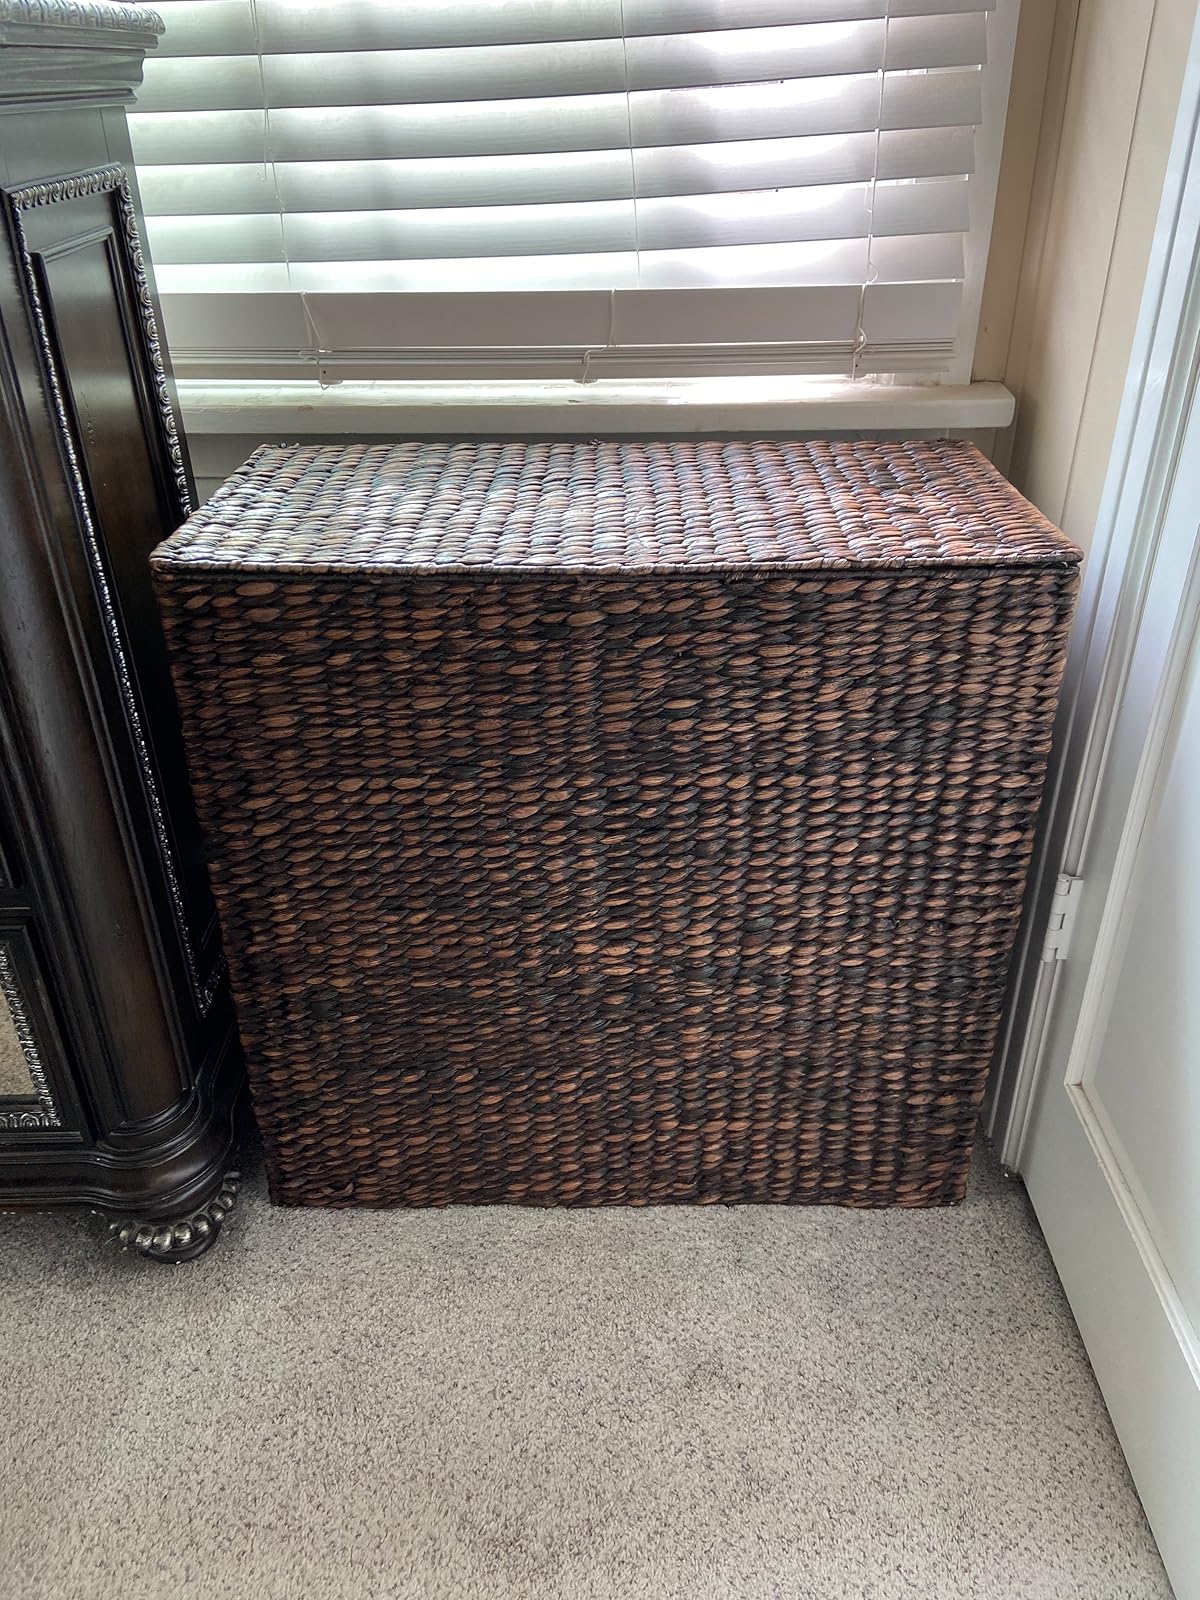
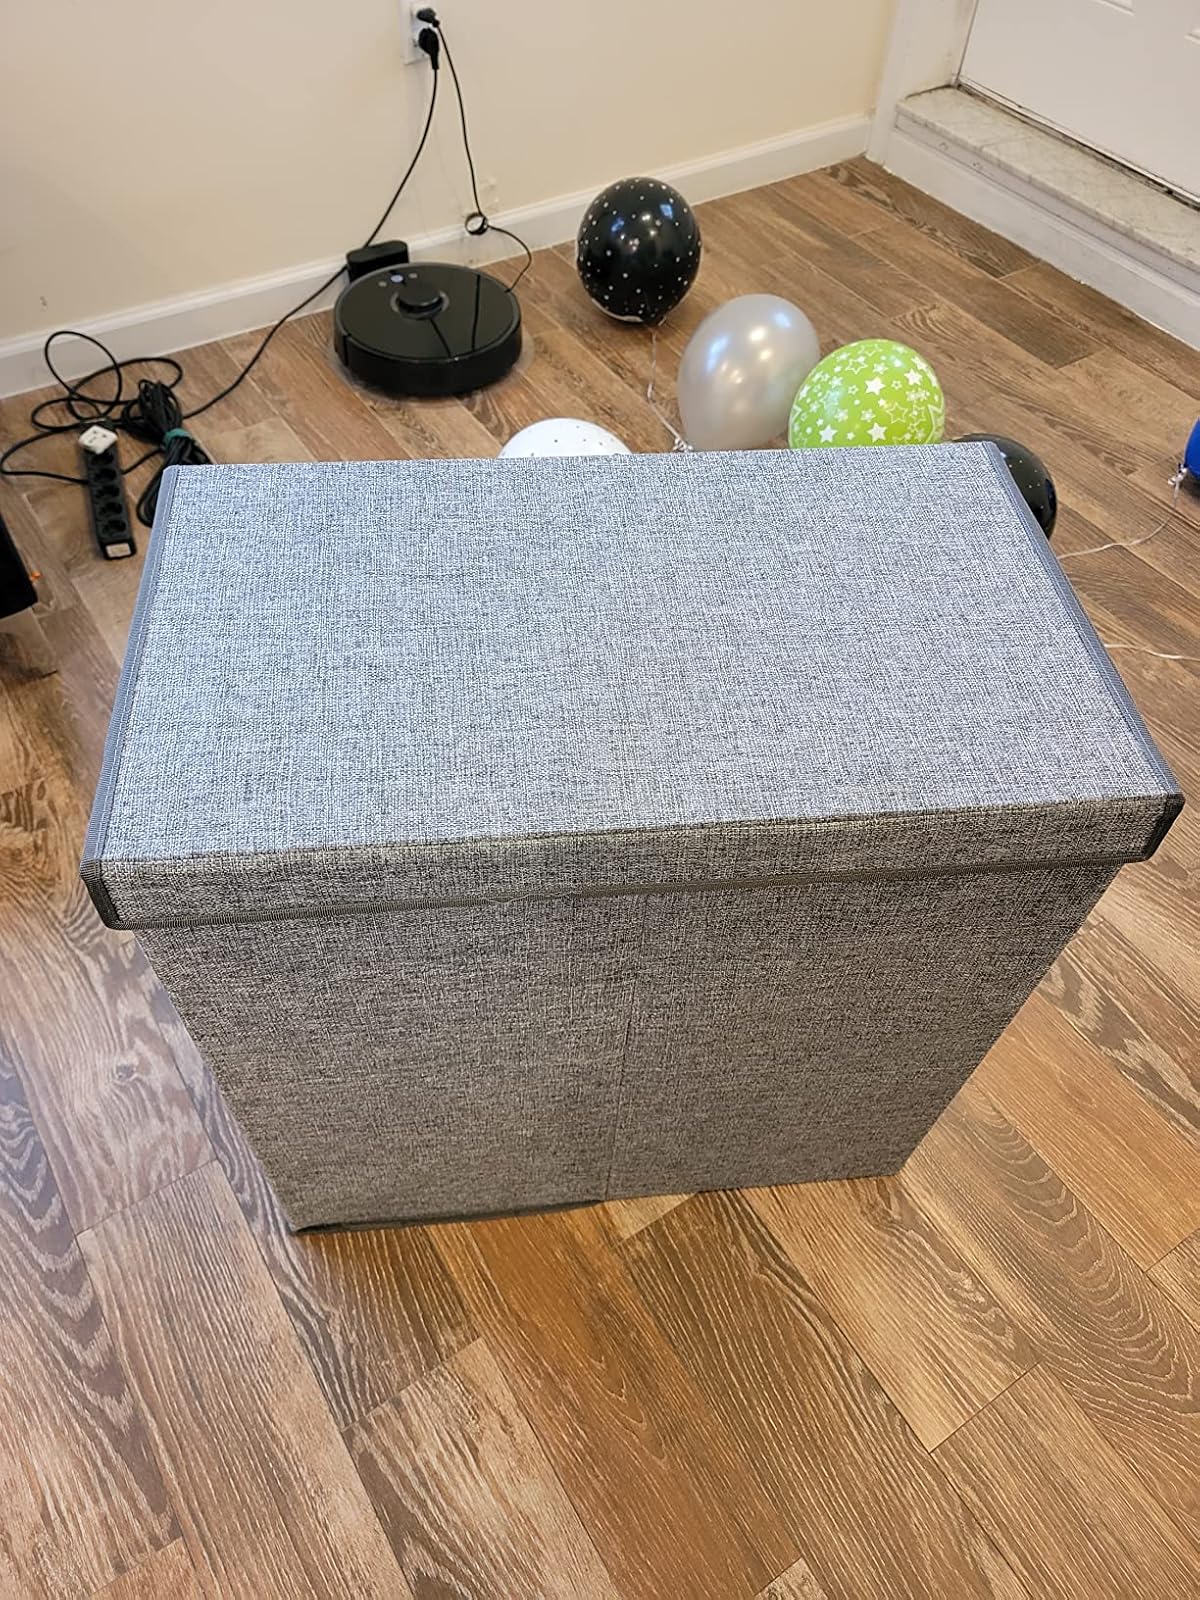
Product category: items_hamper
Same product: no